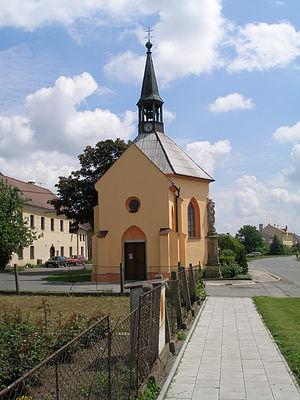
Žerotín est une commune du district et de la région d'Olomouc, en République tchèque. Sa population s'élevait à 464 habitants en 2018.